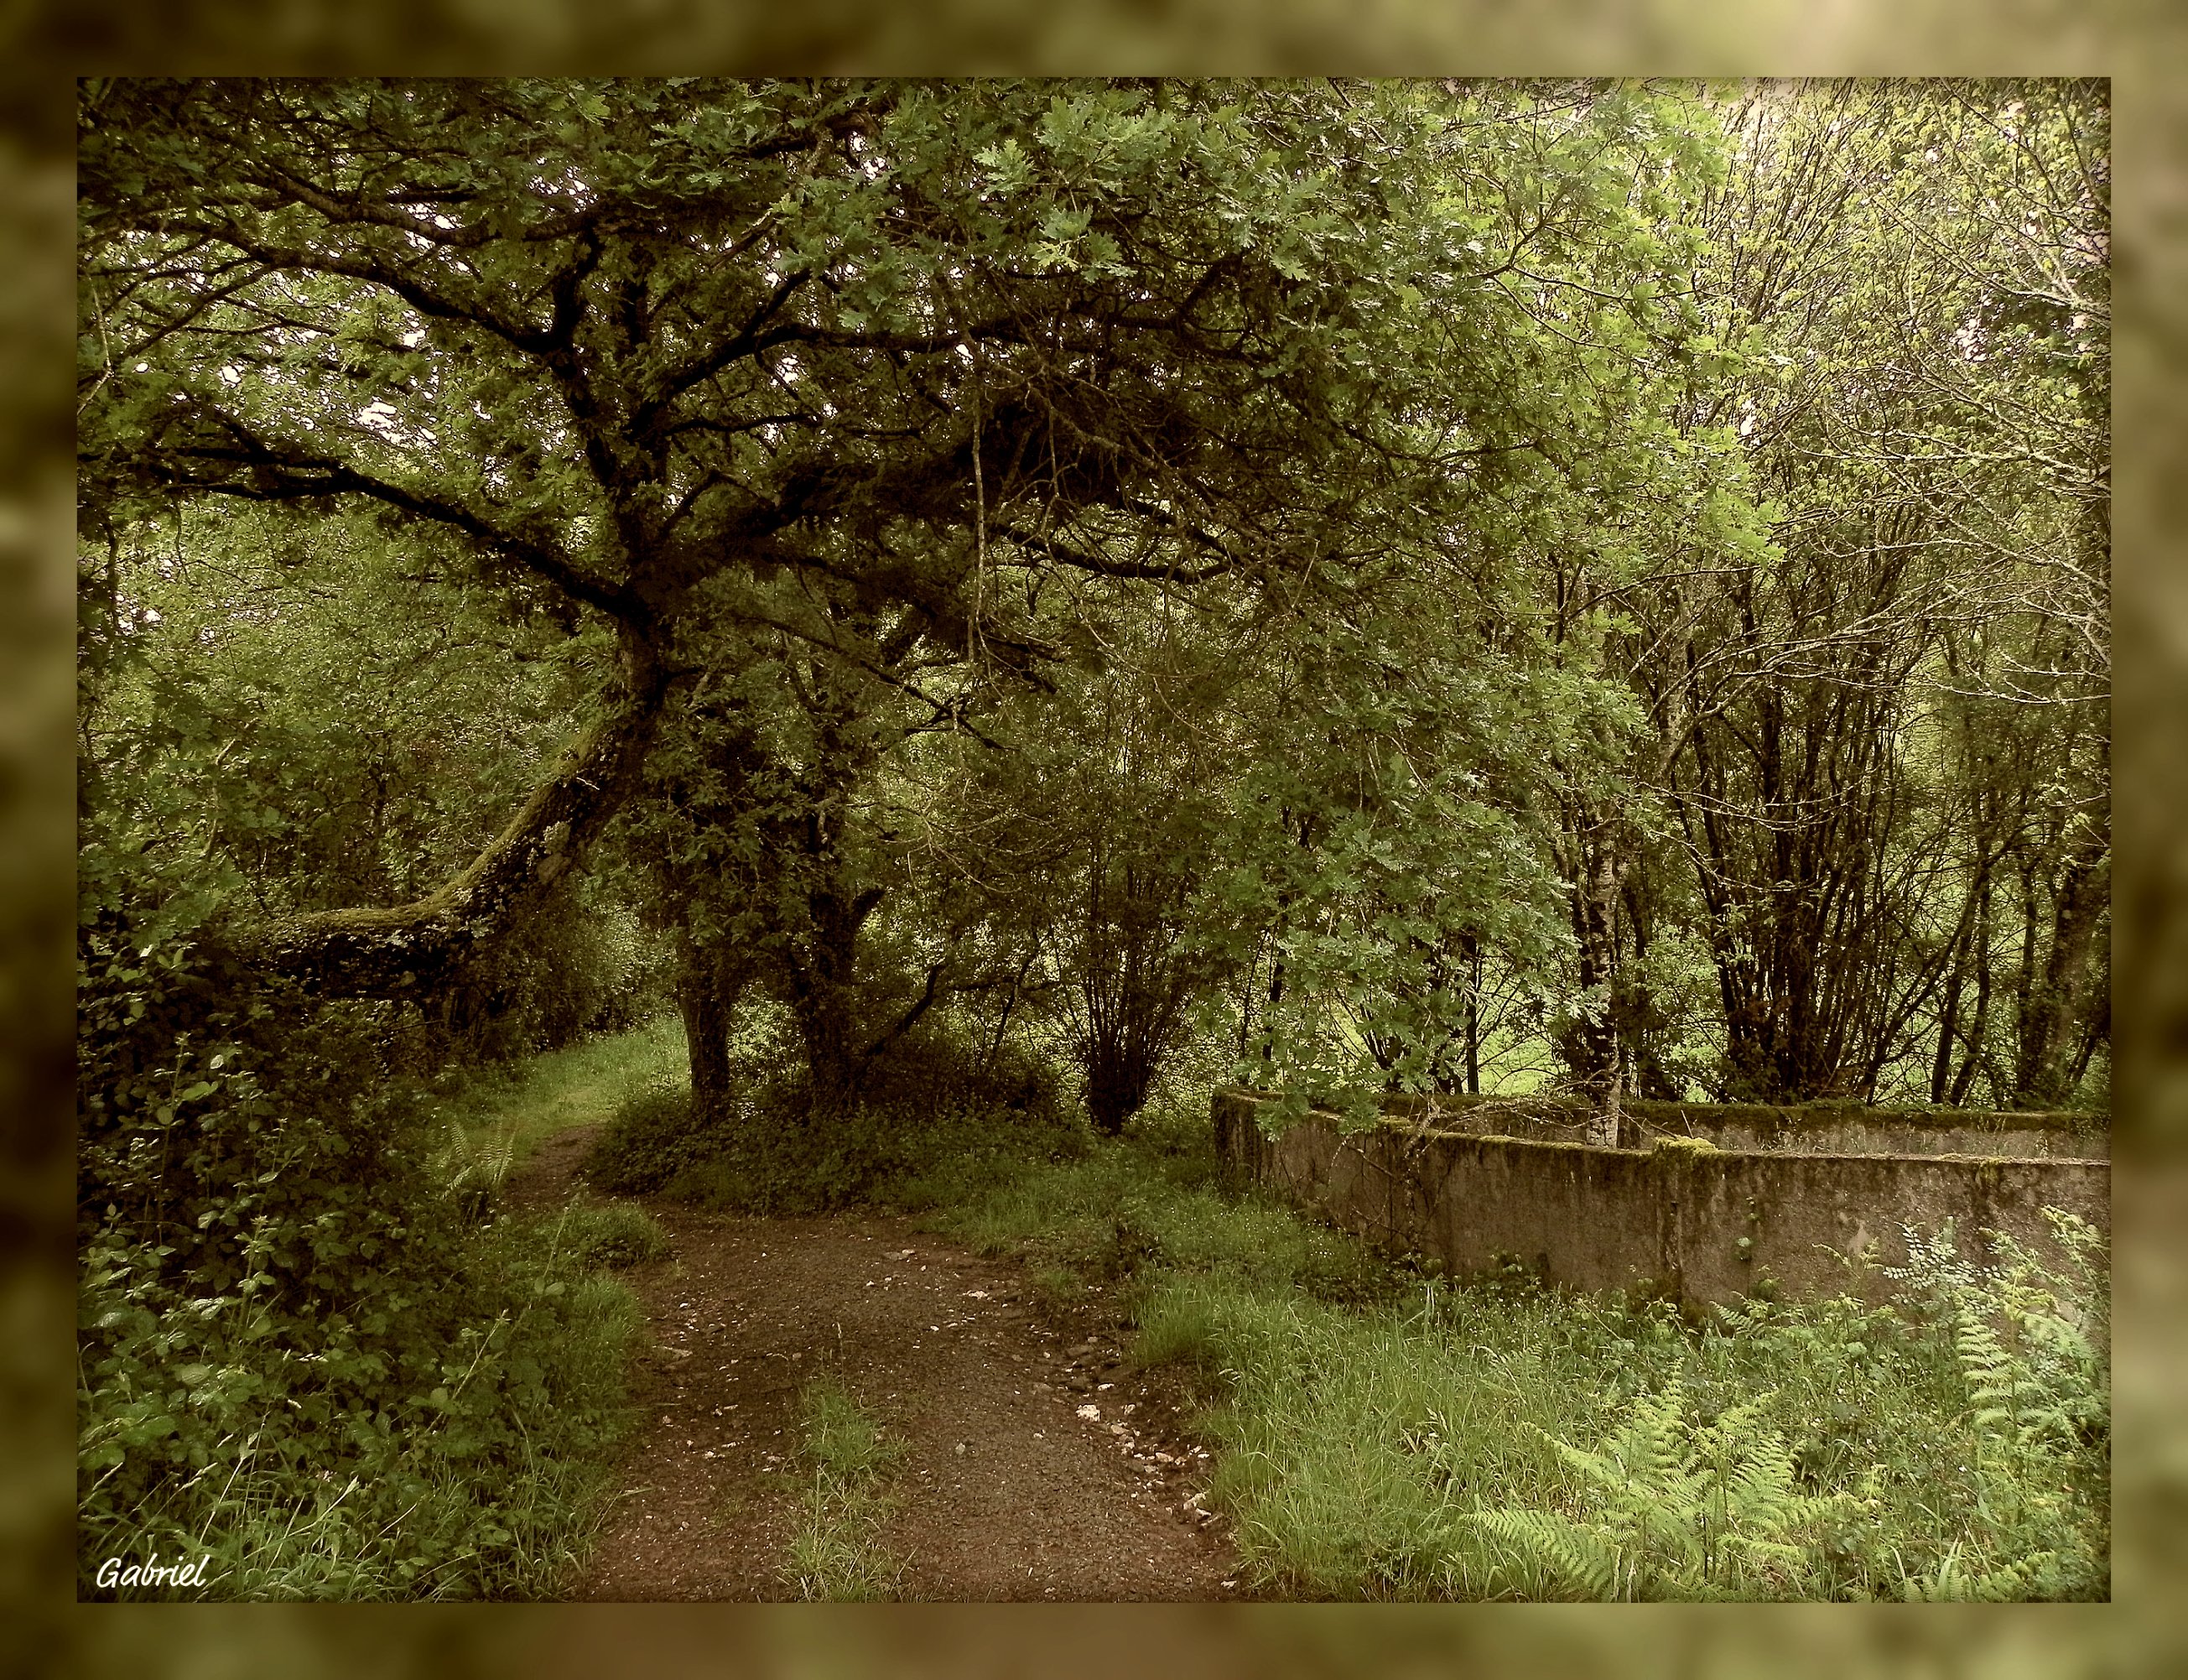
tree, nature, forest, branch, plant, sunlight, leaf, flower, green, jungle, autumn, scenery, botany, flora, season, paisajes, woodland, habitat, ecosystem, ggl1, rural area, natural environment, woody plant